Mall (film)

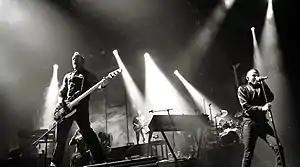
Linkin Park collaborated with Alec Puro for the score

The music for the film was composed by Deadsy drummer Alec Puro and Linkin Park members Chester Bennington, Dave Farrell, Hahn and Mike Shinoda. The soundtrack for "The Seed", the first installment by Hahn featured three songs. One of them was "There They Go" by Fort Minor (originally from his studio debut album, "The Rising Tied") played during the credits, and the other two were untitled and were played during the fight scenes. This would be the sixth soundtrack and the second score by the band, after their soundtracks for the hit music series of the 2007 hit film, "Transformers". The previous soundtrack by the band was the 2011 film . The first score by the band was a collaboration with Steve Jablonsky for the 2009 film . The soundtrack for the film was released under the Warner Bros. and Machine Shop record labels on December 12, 2014.